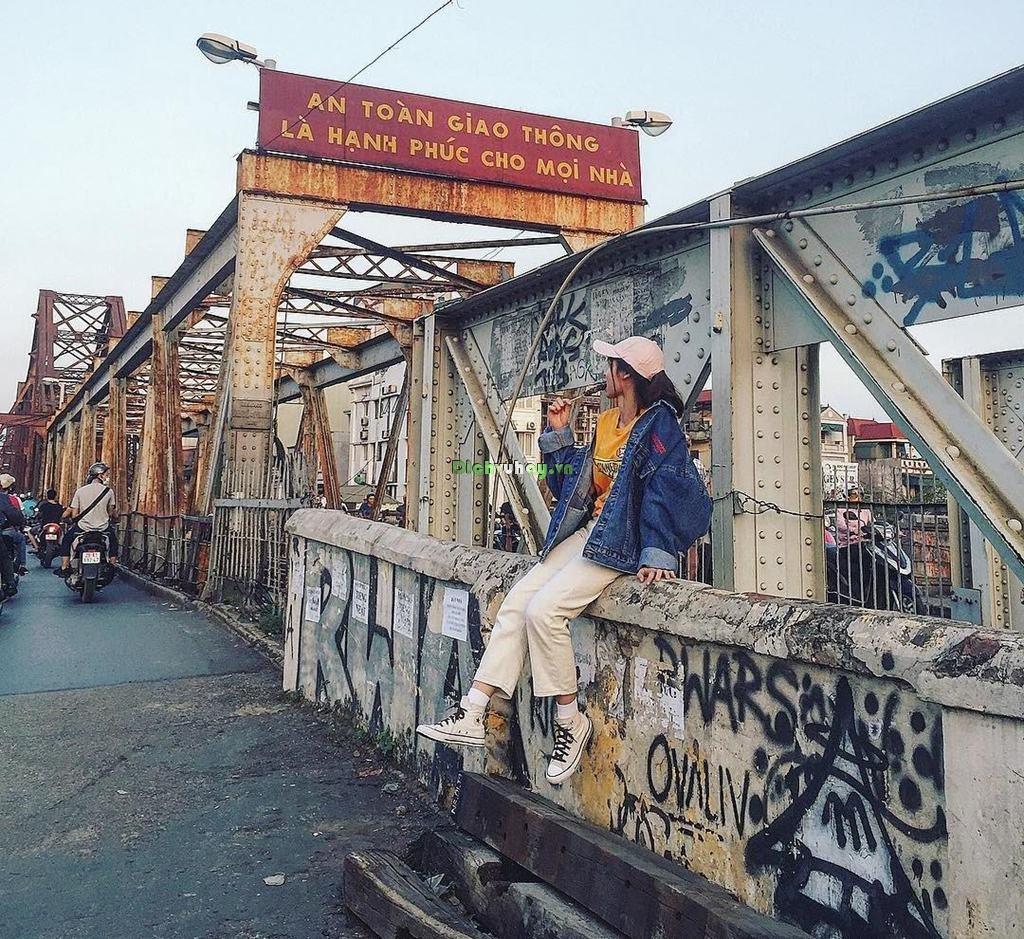
có một cô gái đang ngồi ở lan can bên cạnh đường sắt